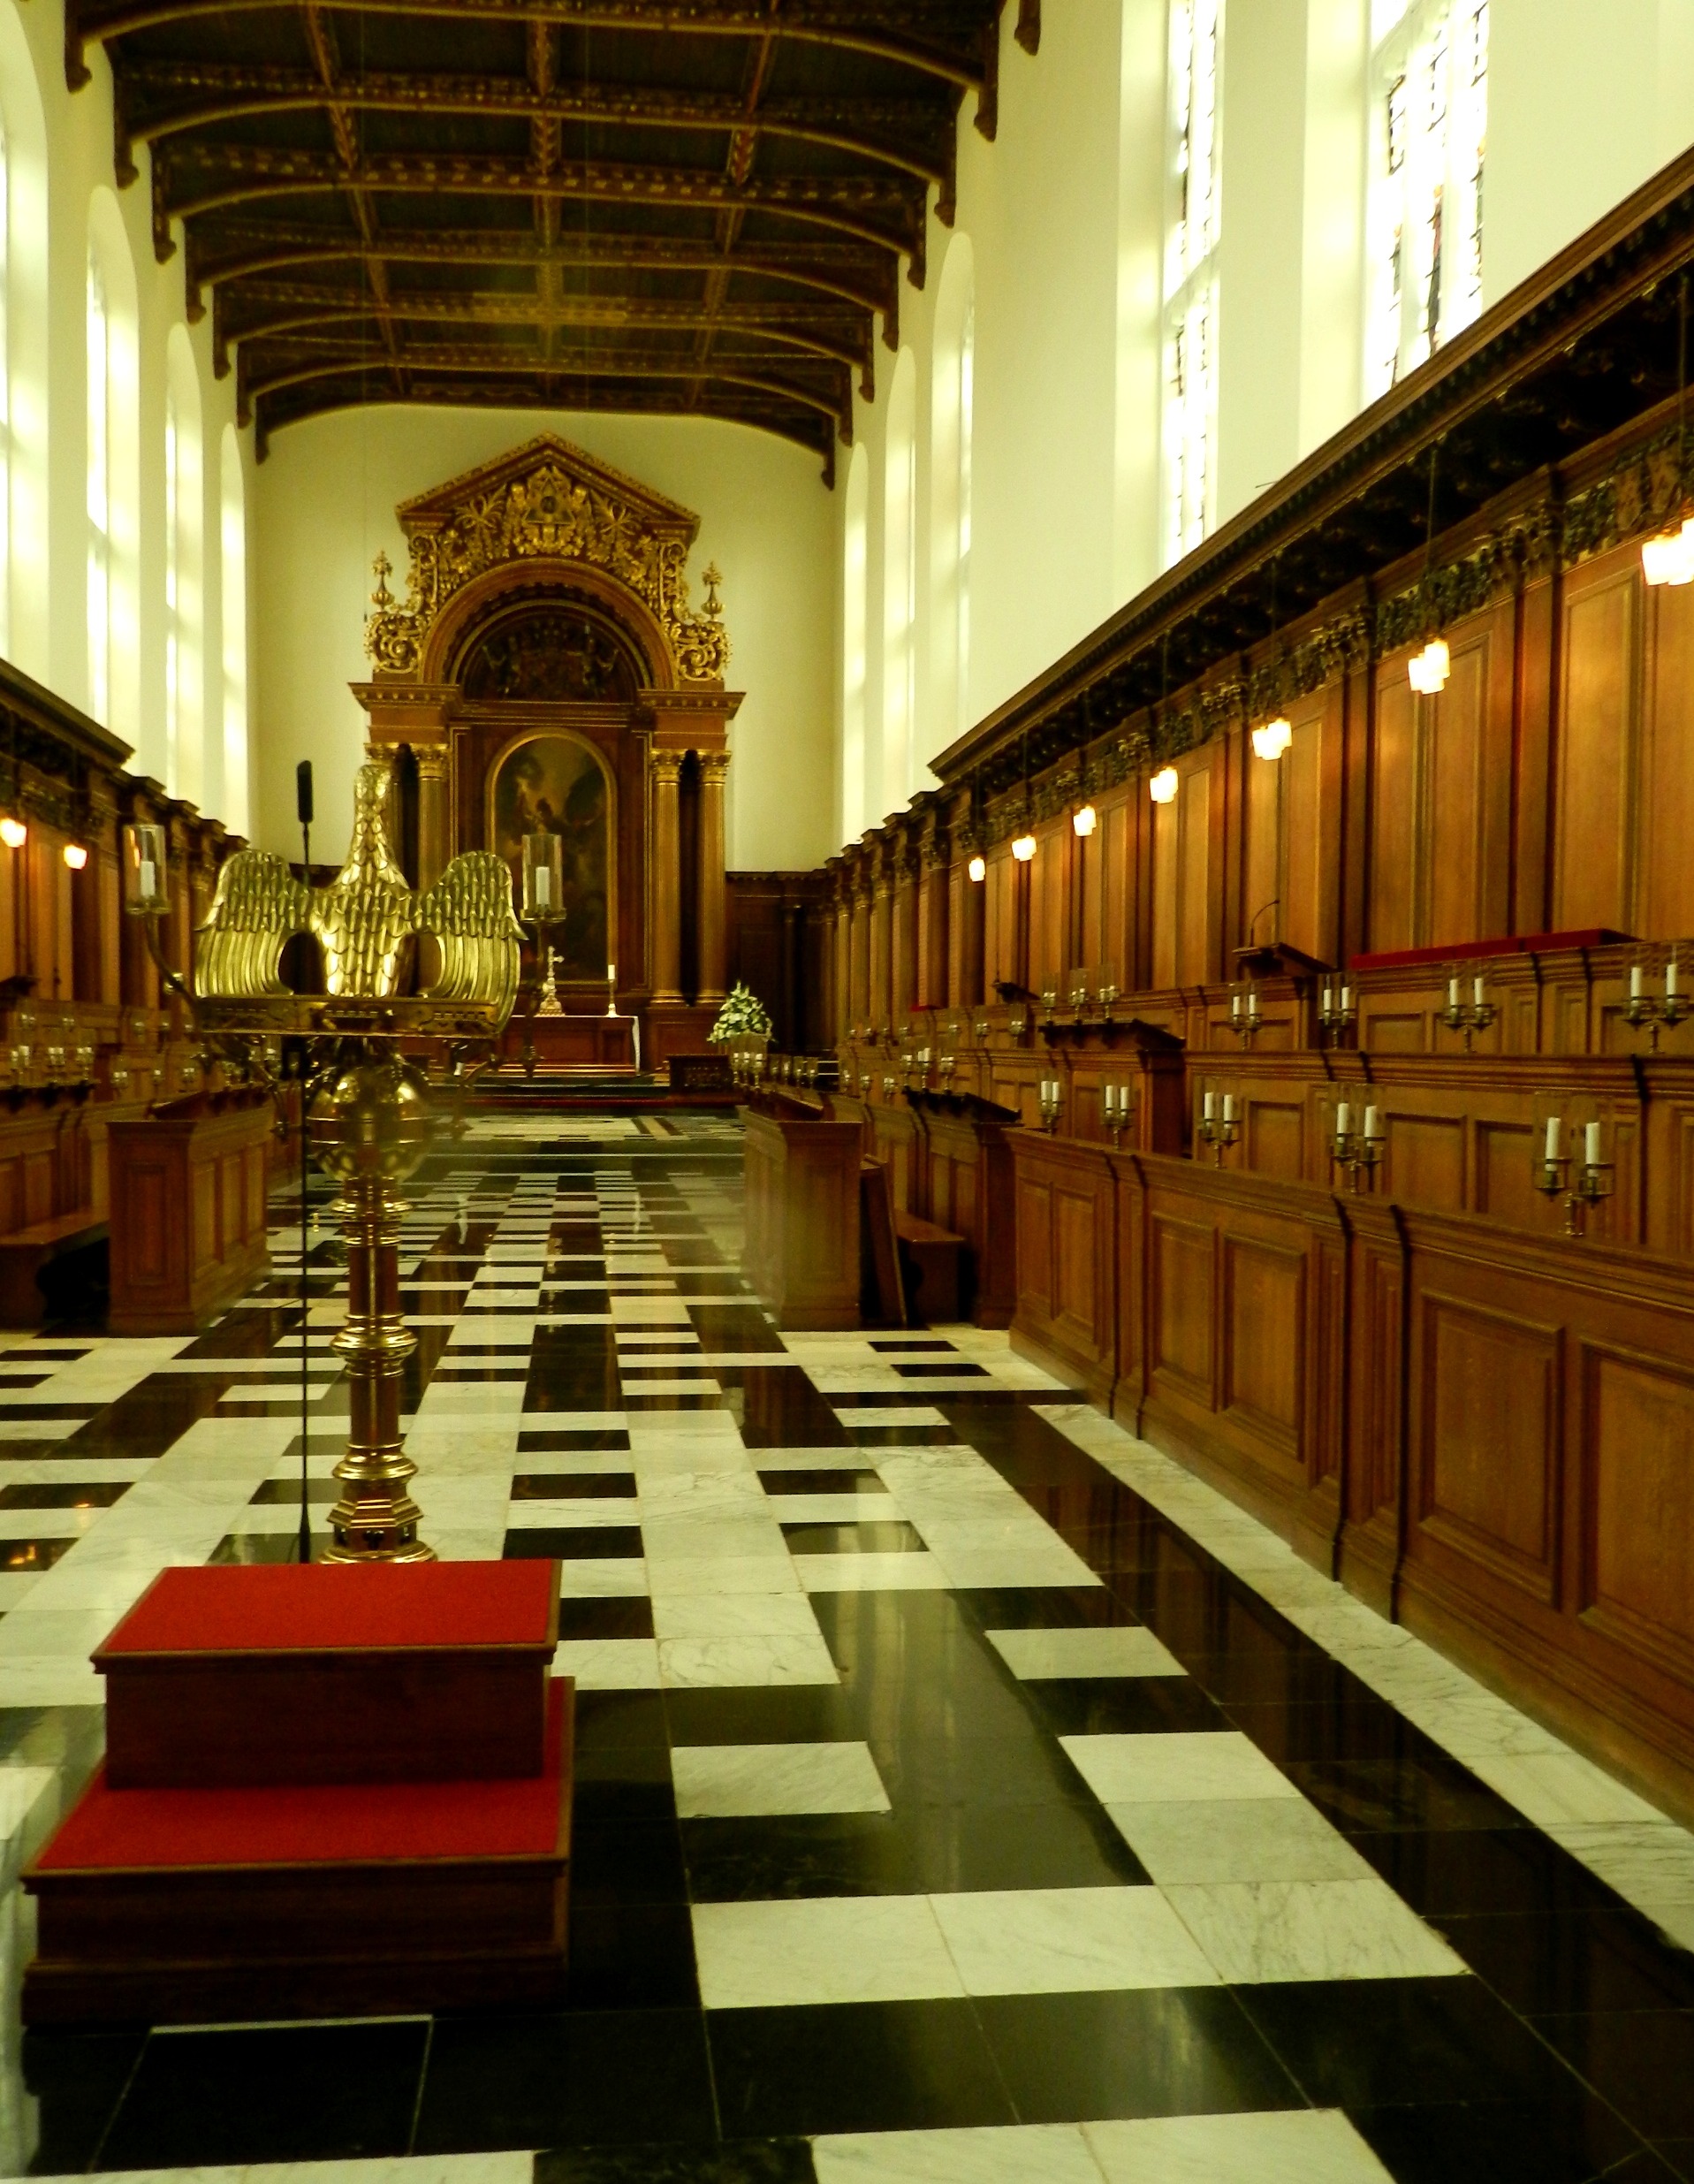
architecture, auditorium, building, hall, church, chapel, place of worship, interior design, aisle, library, university, cambridge, ballroom, campus, lobby, college